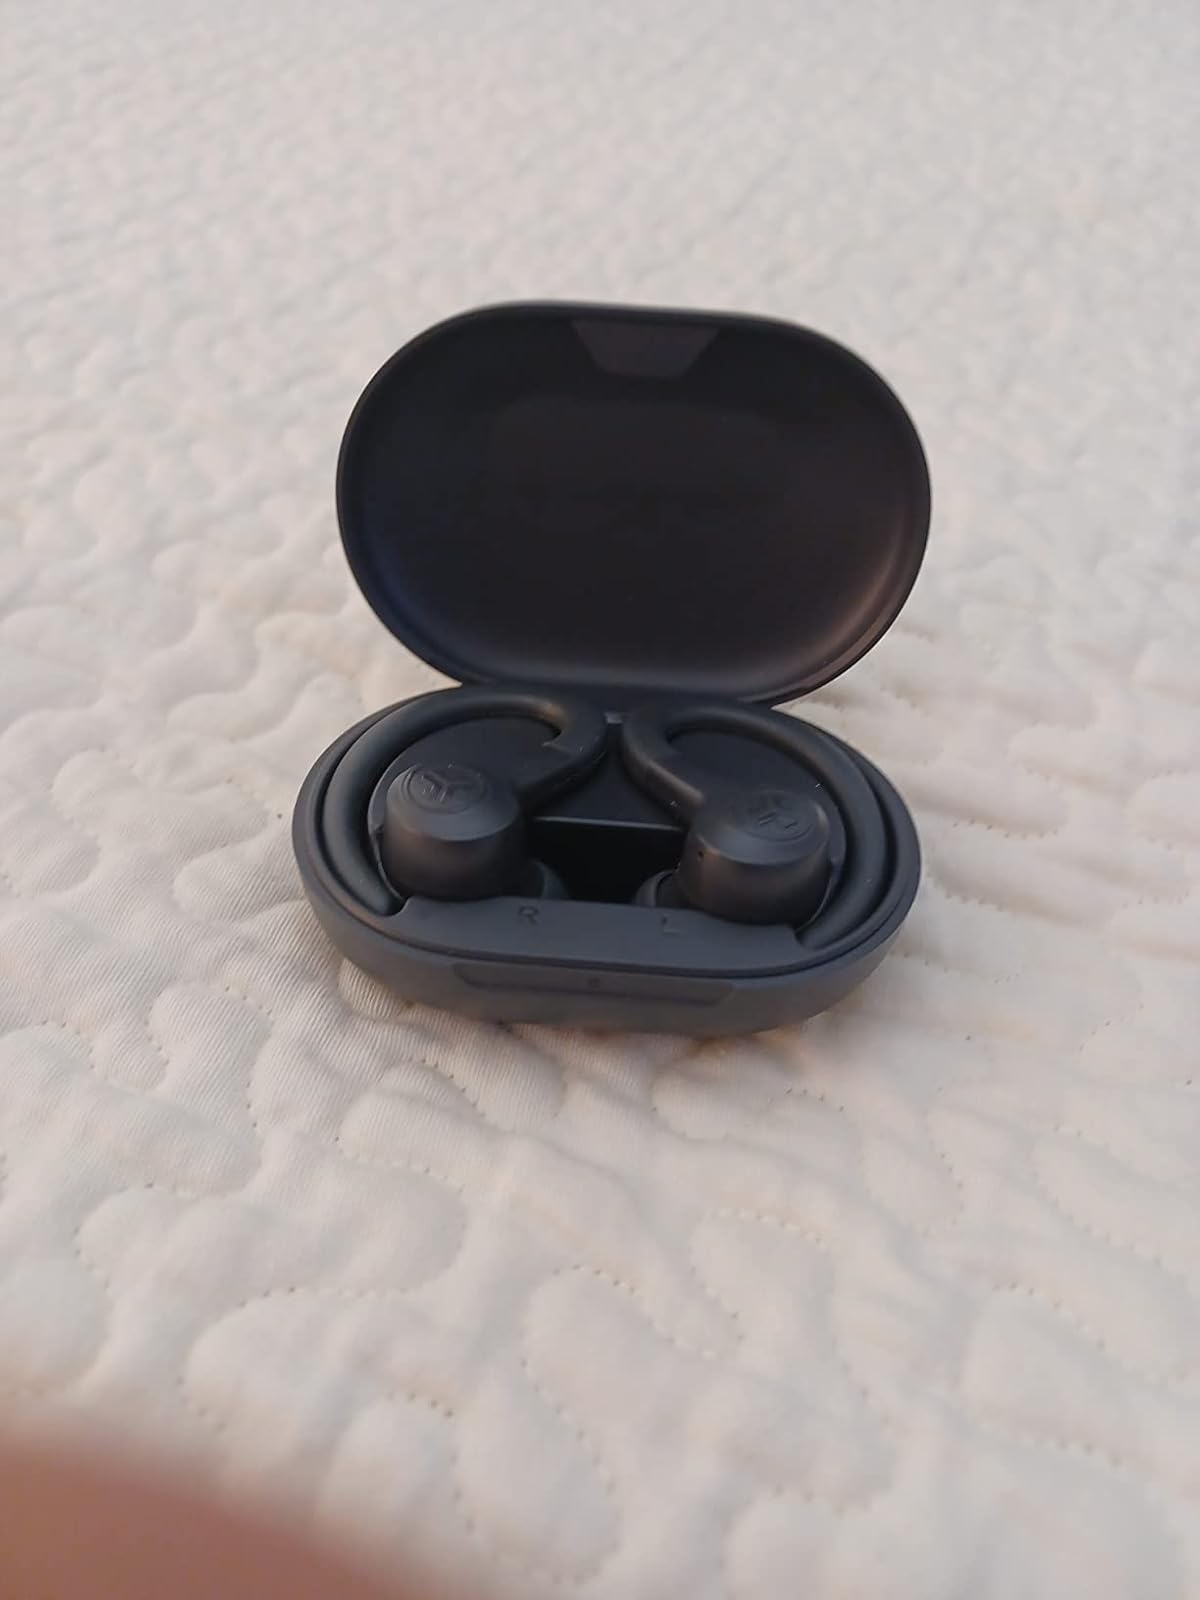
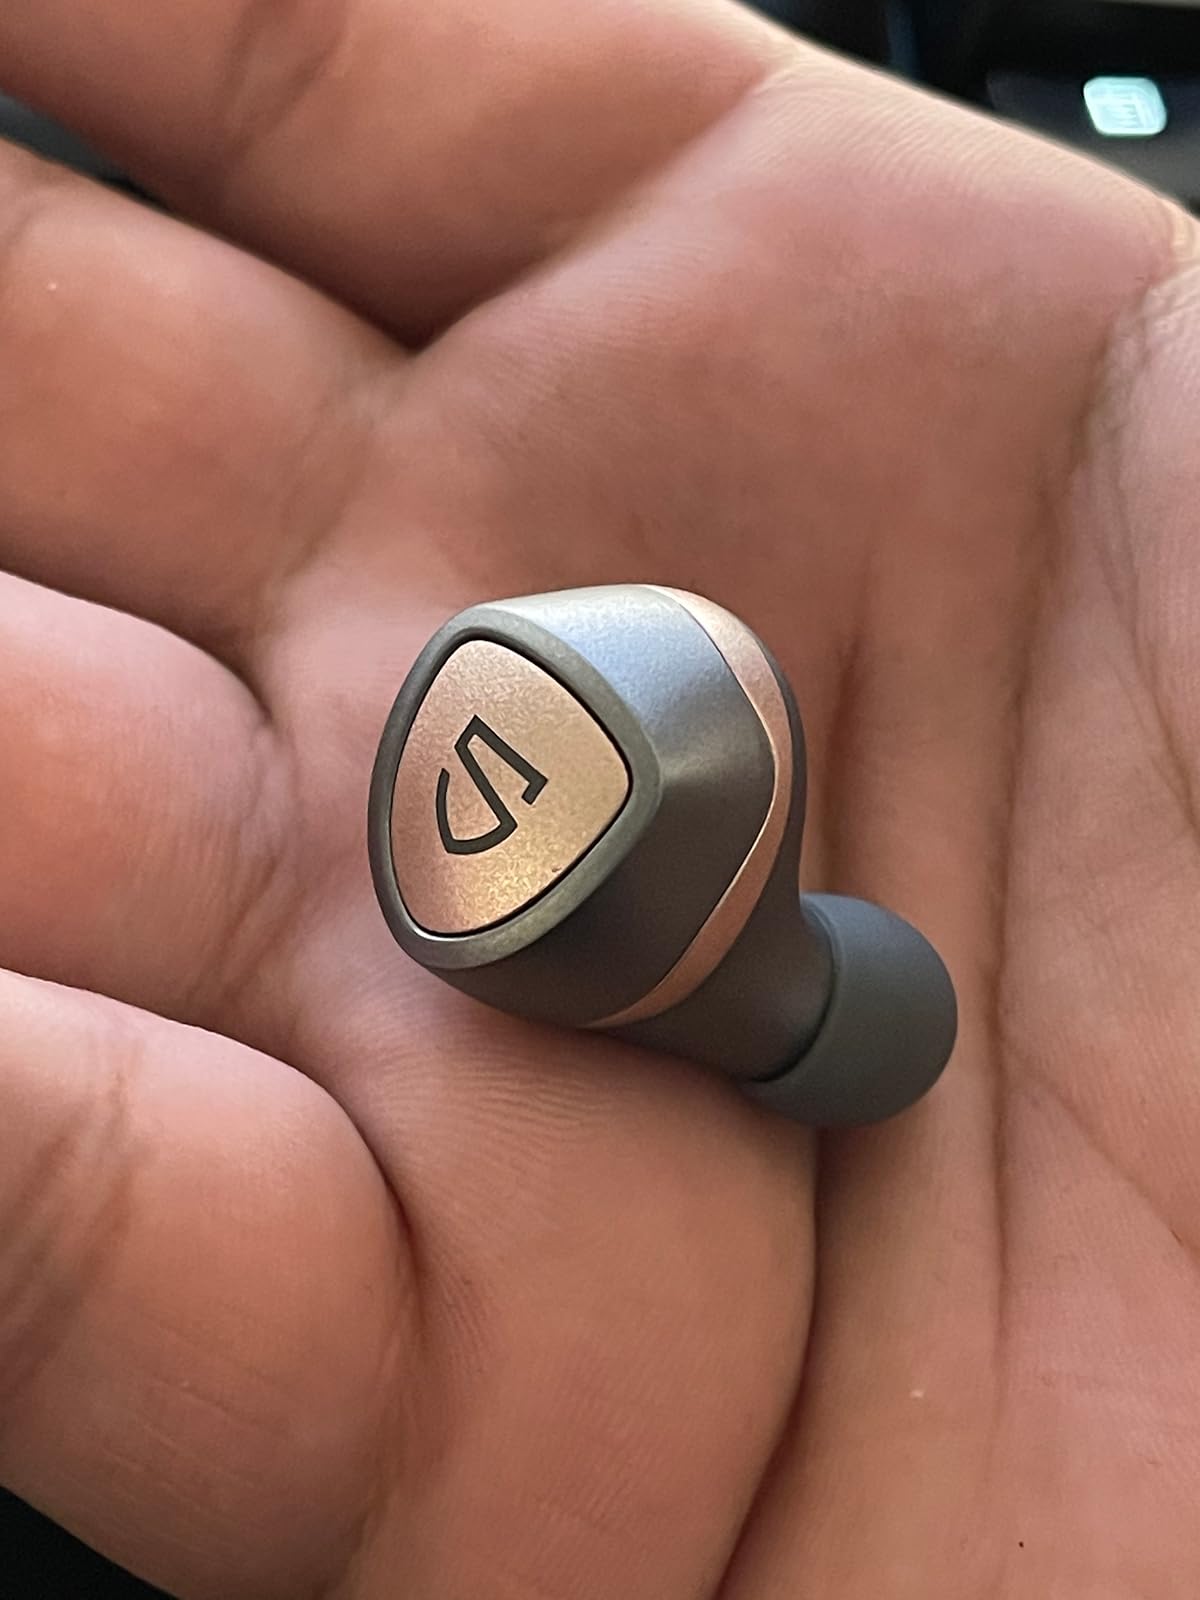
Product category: earbuds
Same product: no